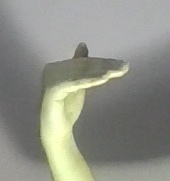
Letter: khaa